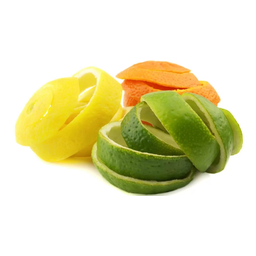
Label: trash